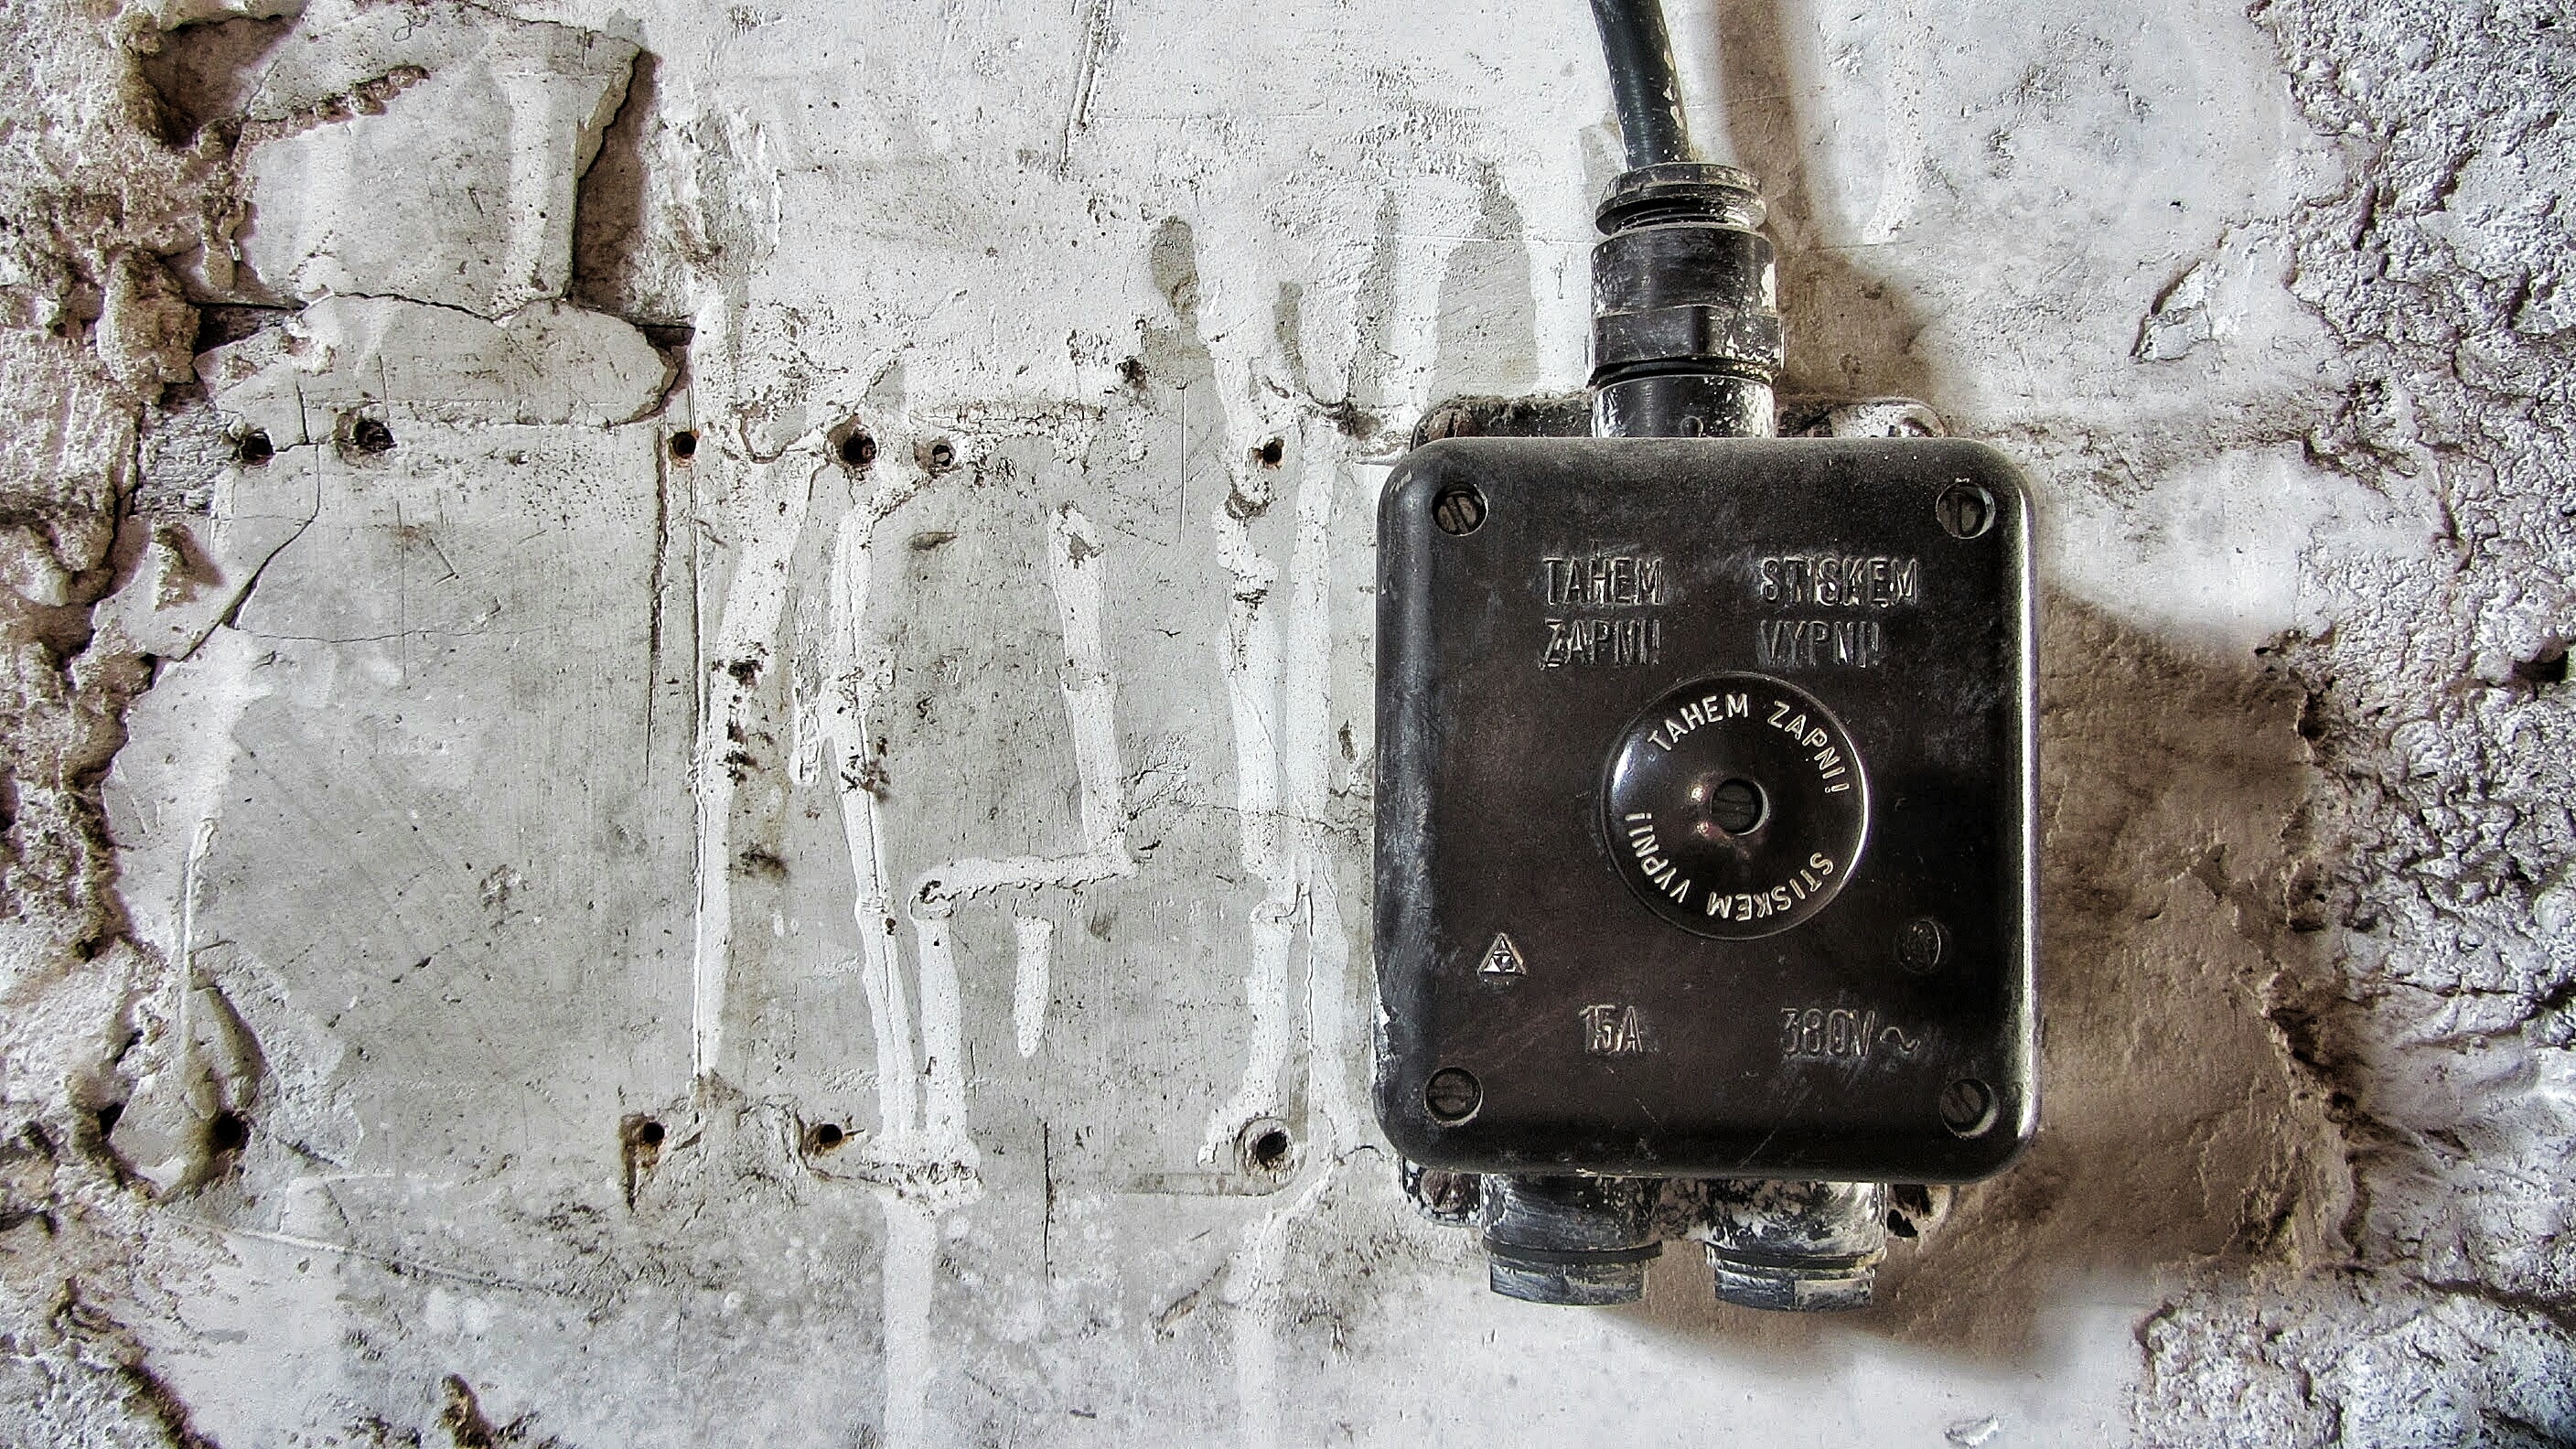
white, number, old, wall, electricity, concrete, switch, photograph